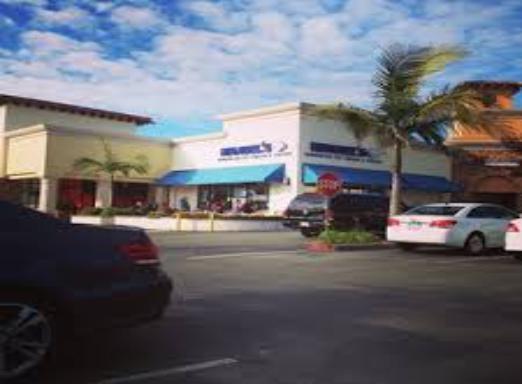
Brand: Handel's Homemade Ice Cream & Yogurt
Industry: Food